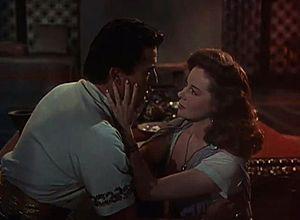
David et Bethsabée est un péplum américain réalisé par Henry King, sorti en 1951.